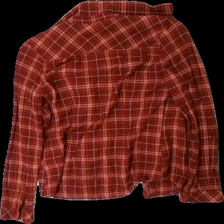
View: back
Type: Shirt
Category: Ladies
Brand: Not in the list
Brand text on label: Rabalder
Colors: Red, White, Orange
Material: 53% viscose, 47% cotton
Pattern: Checkered print
Cut: Regular
Size: XS
Season: All
Price range: 50-100
Recommended usage: Reuse
Description: Red checkered shirt for women